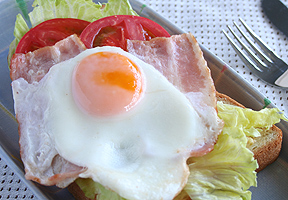
Label: toast